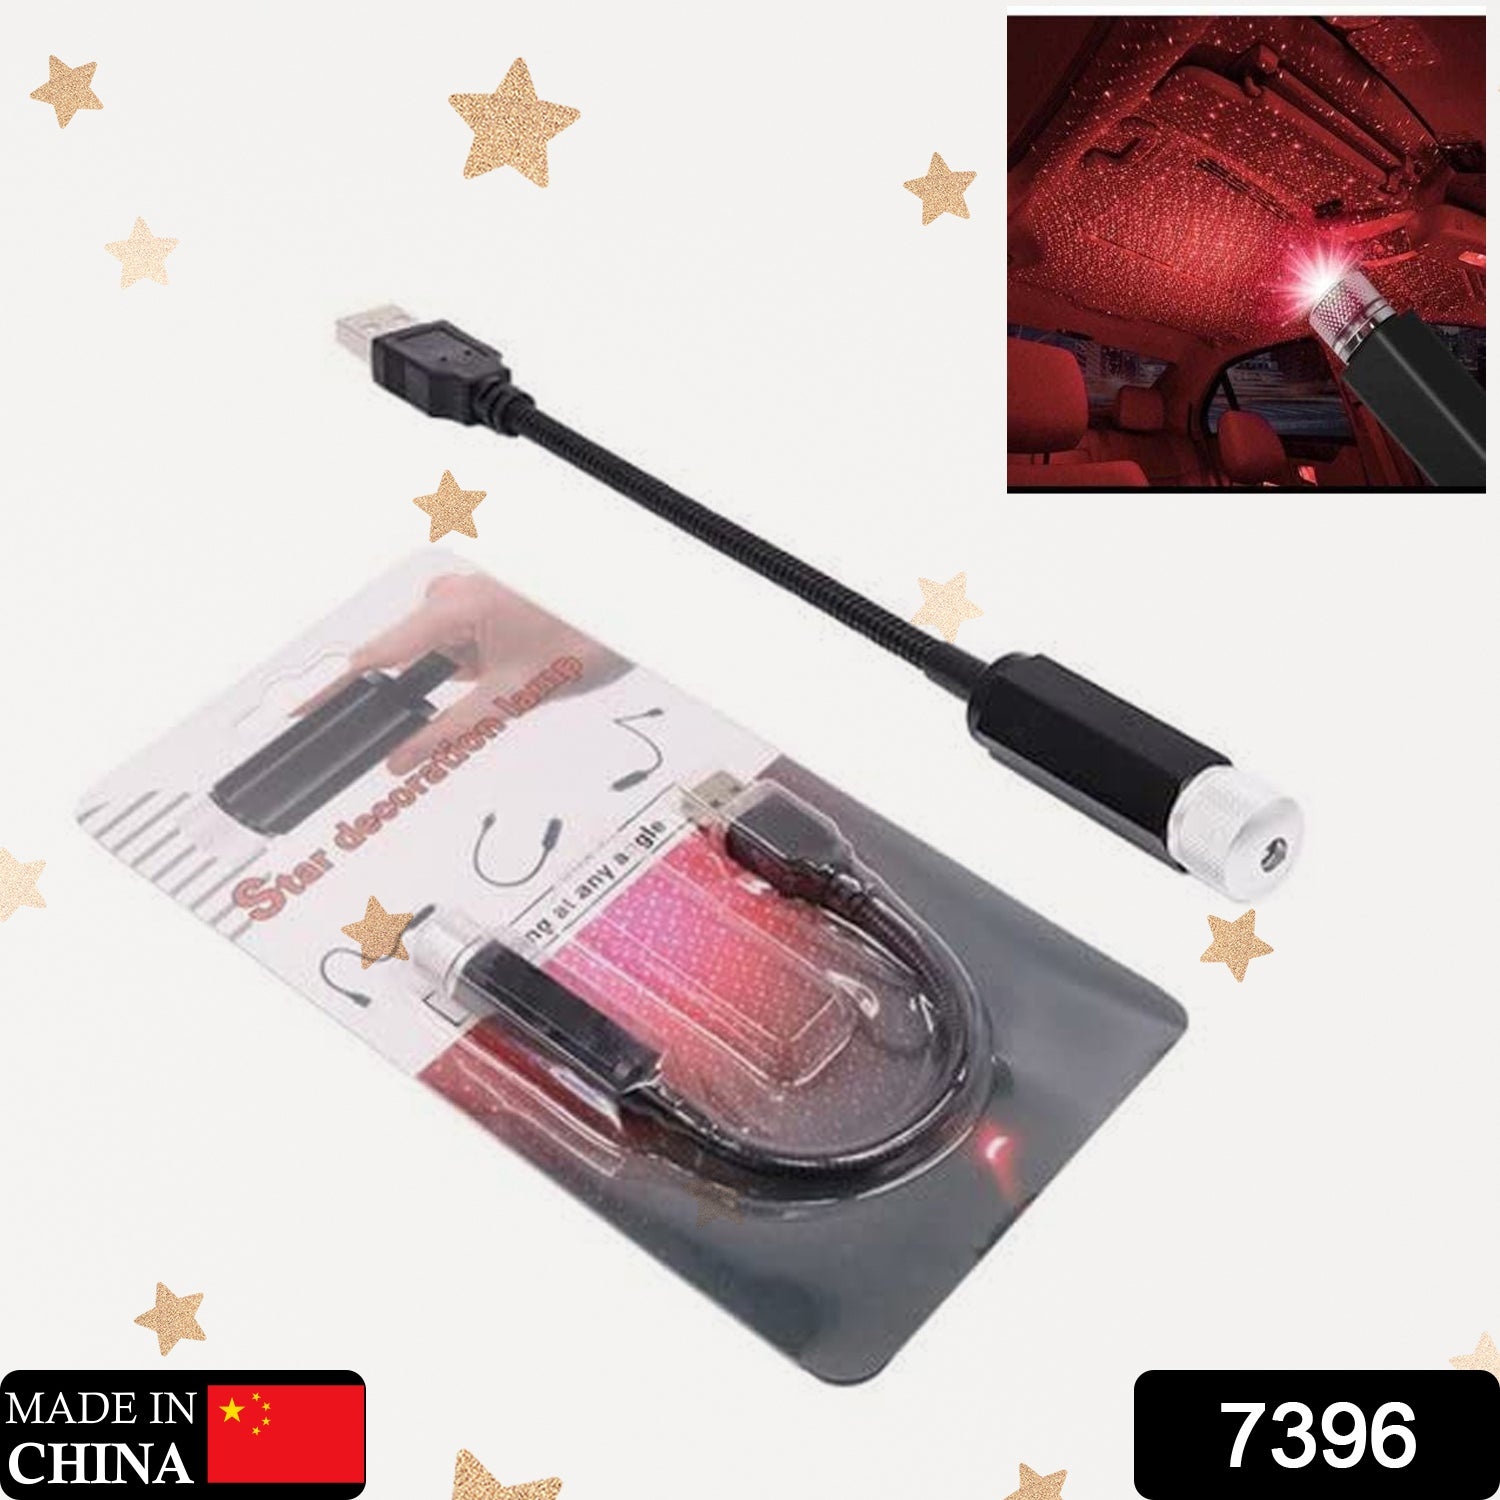
Light Galaxy Night Sky Ambiance Laser Micro Projector Atmosphere Ambient Roof Usb Light
Light Galaxy Night Sky Ambiance Laser Micro Projector Atmosphere Ambient Roof Usb Light Description :- It is easy to fit and connect to USB socket. Lights will be enough to create the elegant and pleasant party atmosphere. Made of high quality material.WolkomHome Branded Easy to install with USB socket with 8V-36V voltage Roof Star Projector Lights Interior Atmosphere Best Use For Car & Bed Room Dimension :- Volu. Weight (Gm) :- 80 Product Weight (Gm) :- 32 Ship Weight (Gm) :- 80 Length (Cm) :- 16 Breadth (Cm) :- 11 Height (Cm) :- 2
Brand: gharseshop
Category: Arts & Entertainment > Party & Celebration > Special Effects > Special Effects Lighting > Gobo Projectors